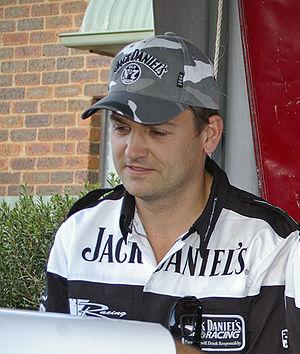
Ben Collins, né le 13 février 1975 à Bristol est un pilote automobile britannique. Il compte notamment quatre participations aux 24 Heures du Mans. Il est également connu pour avoir été le Stig de l'émission automobile Top Gear. Il a également piloté en American Le Mans Series, en FIA GT et en Formule 3.